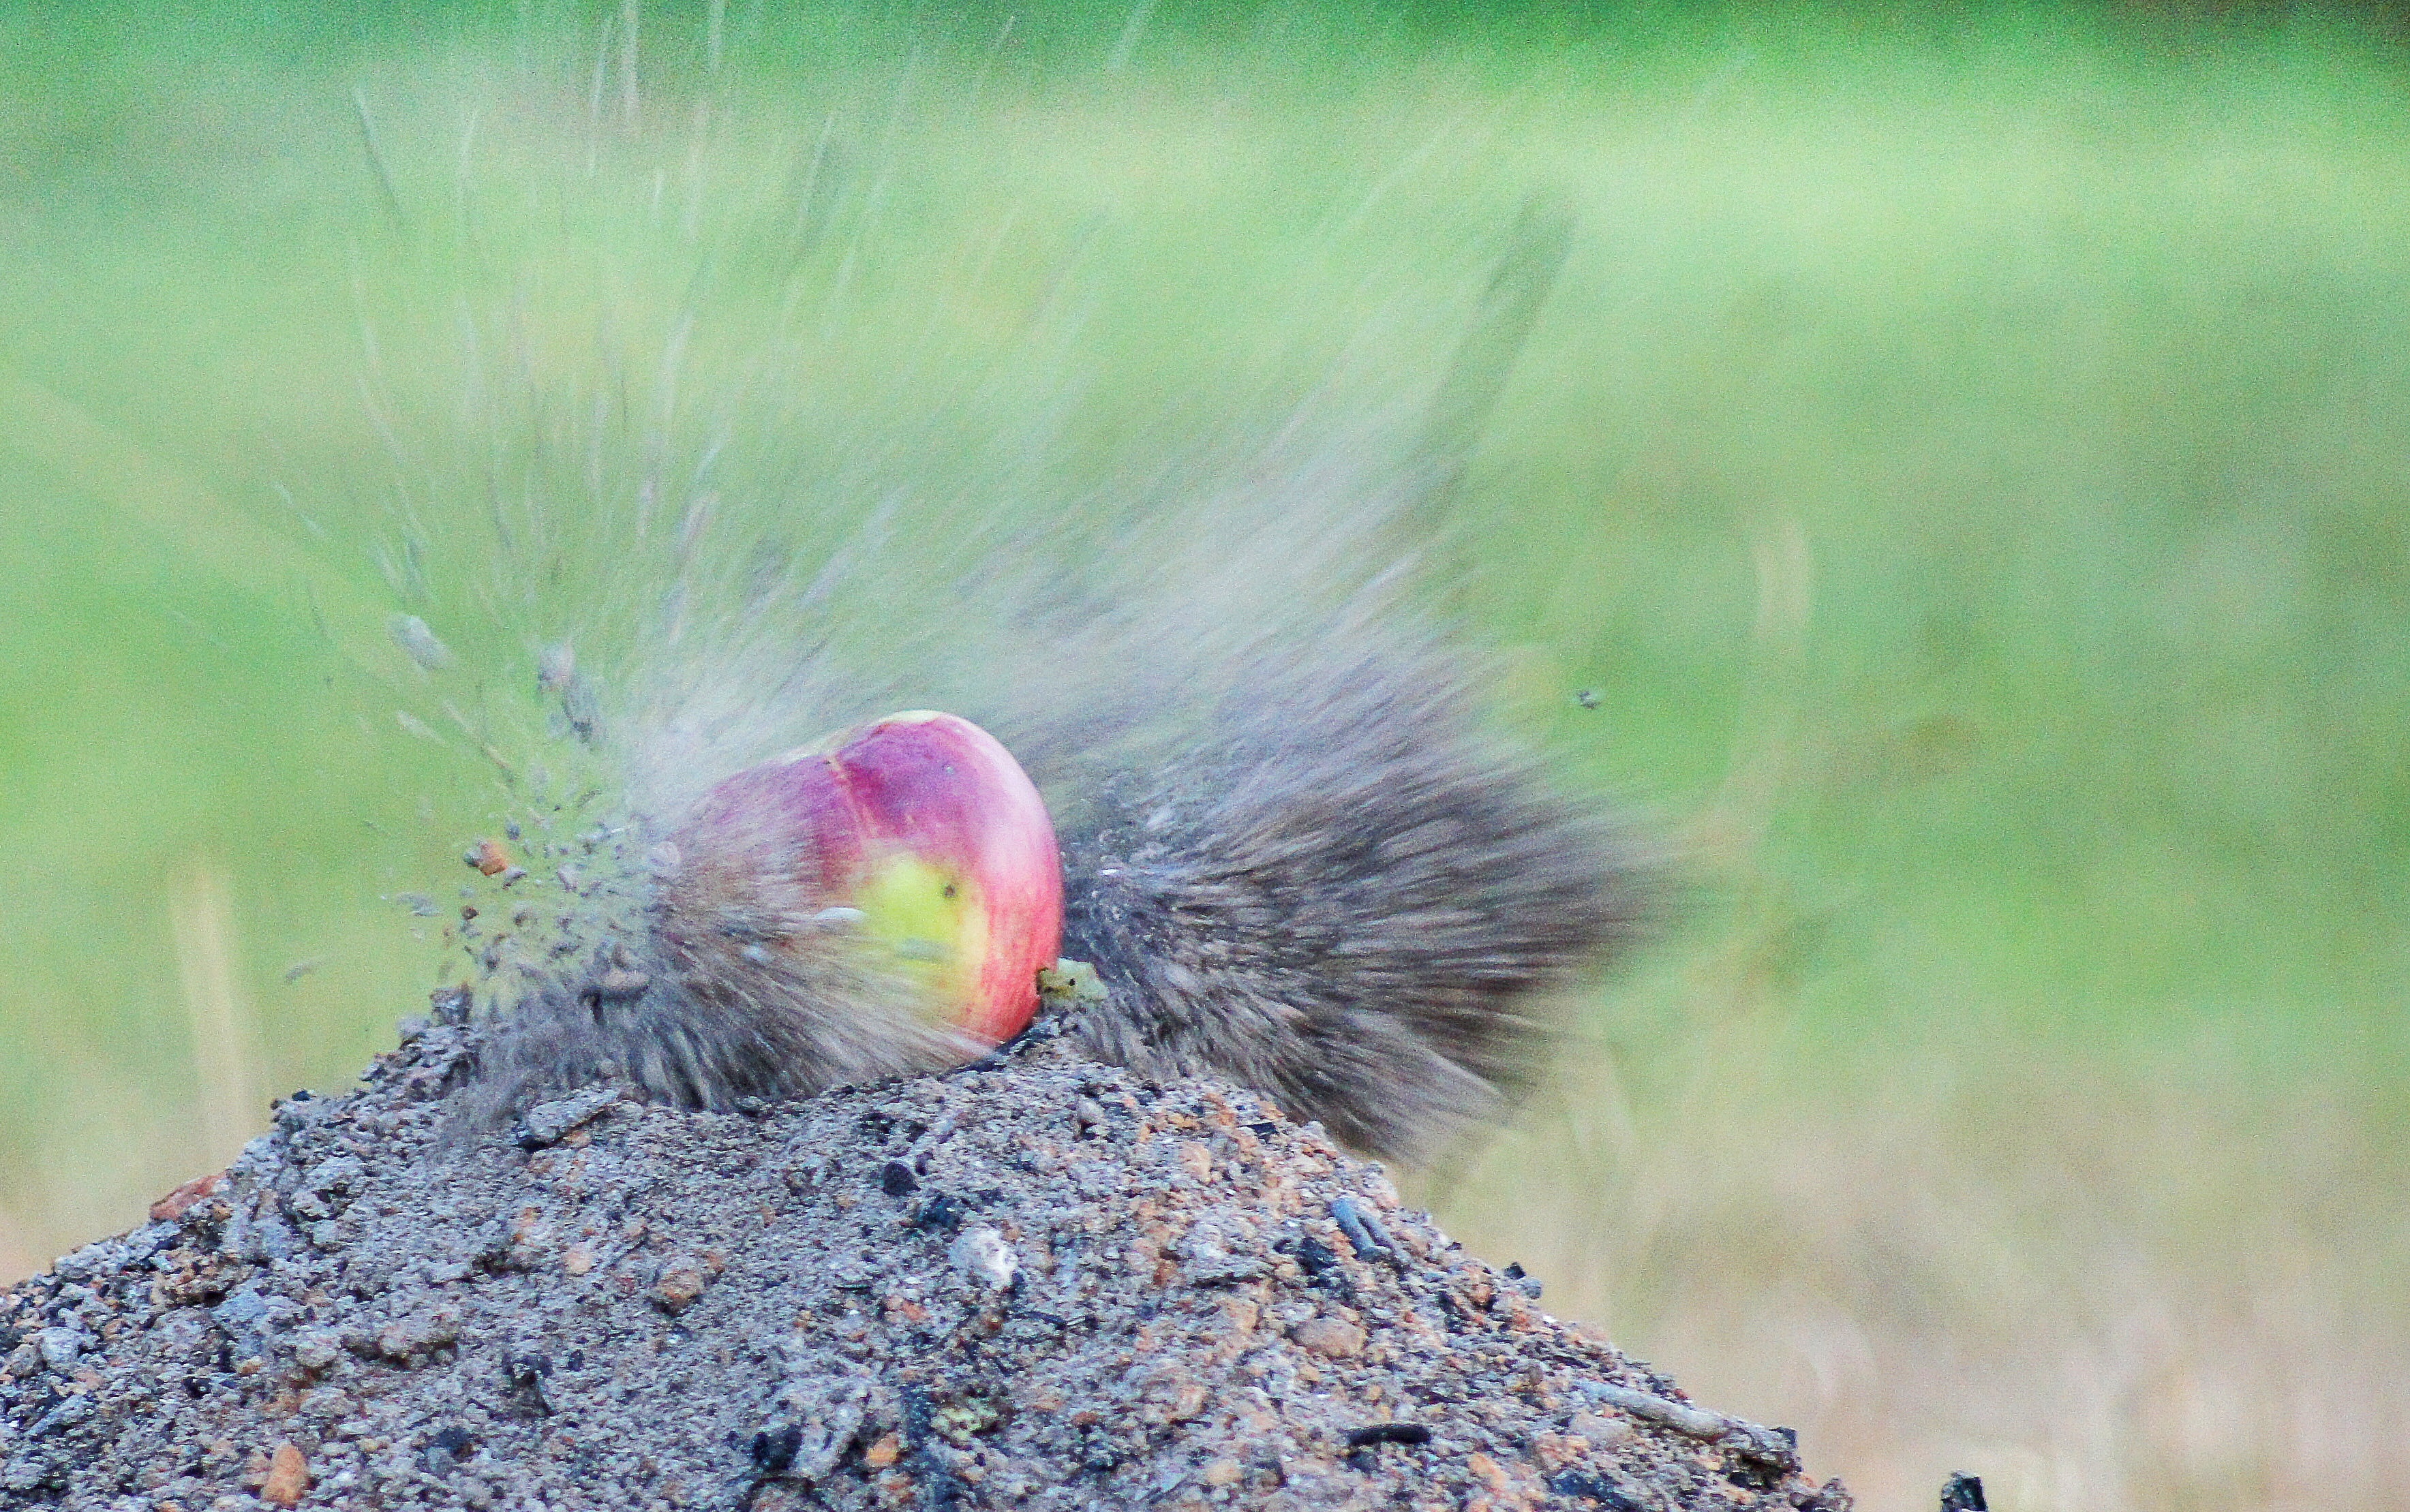
apple, nature, grass, branch, bird, wildlife, green, beak, fauna, close up, shoot, vertebrate, macro photography, shooting sports, old world flycatcher, perching bird, air rifle